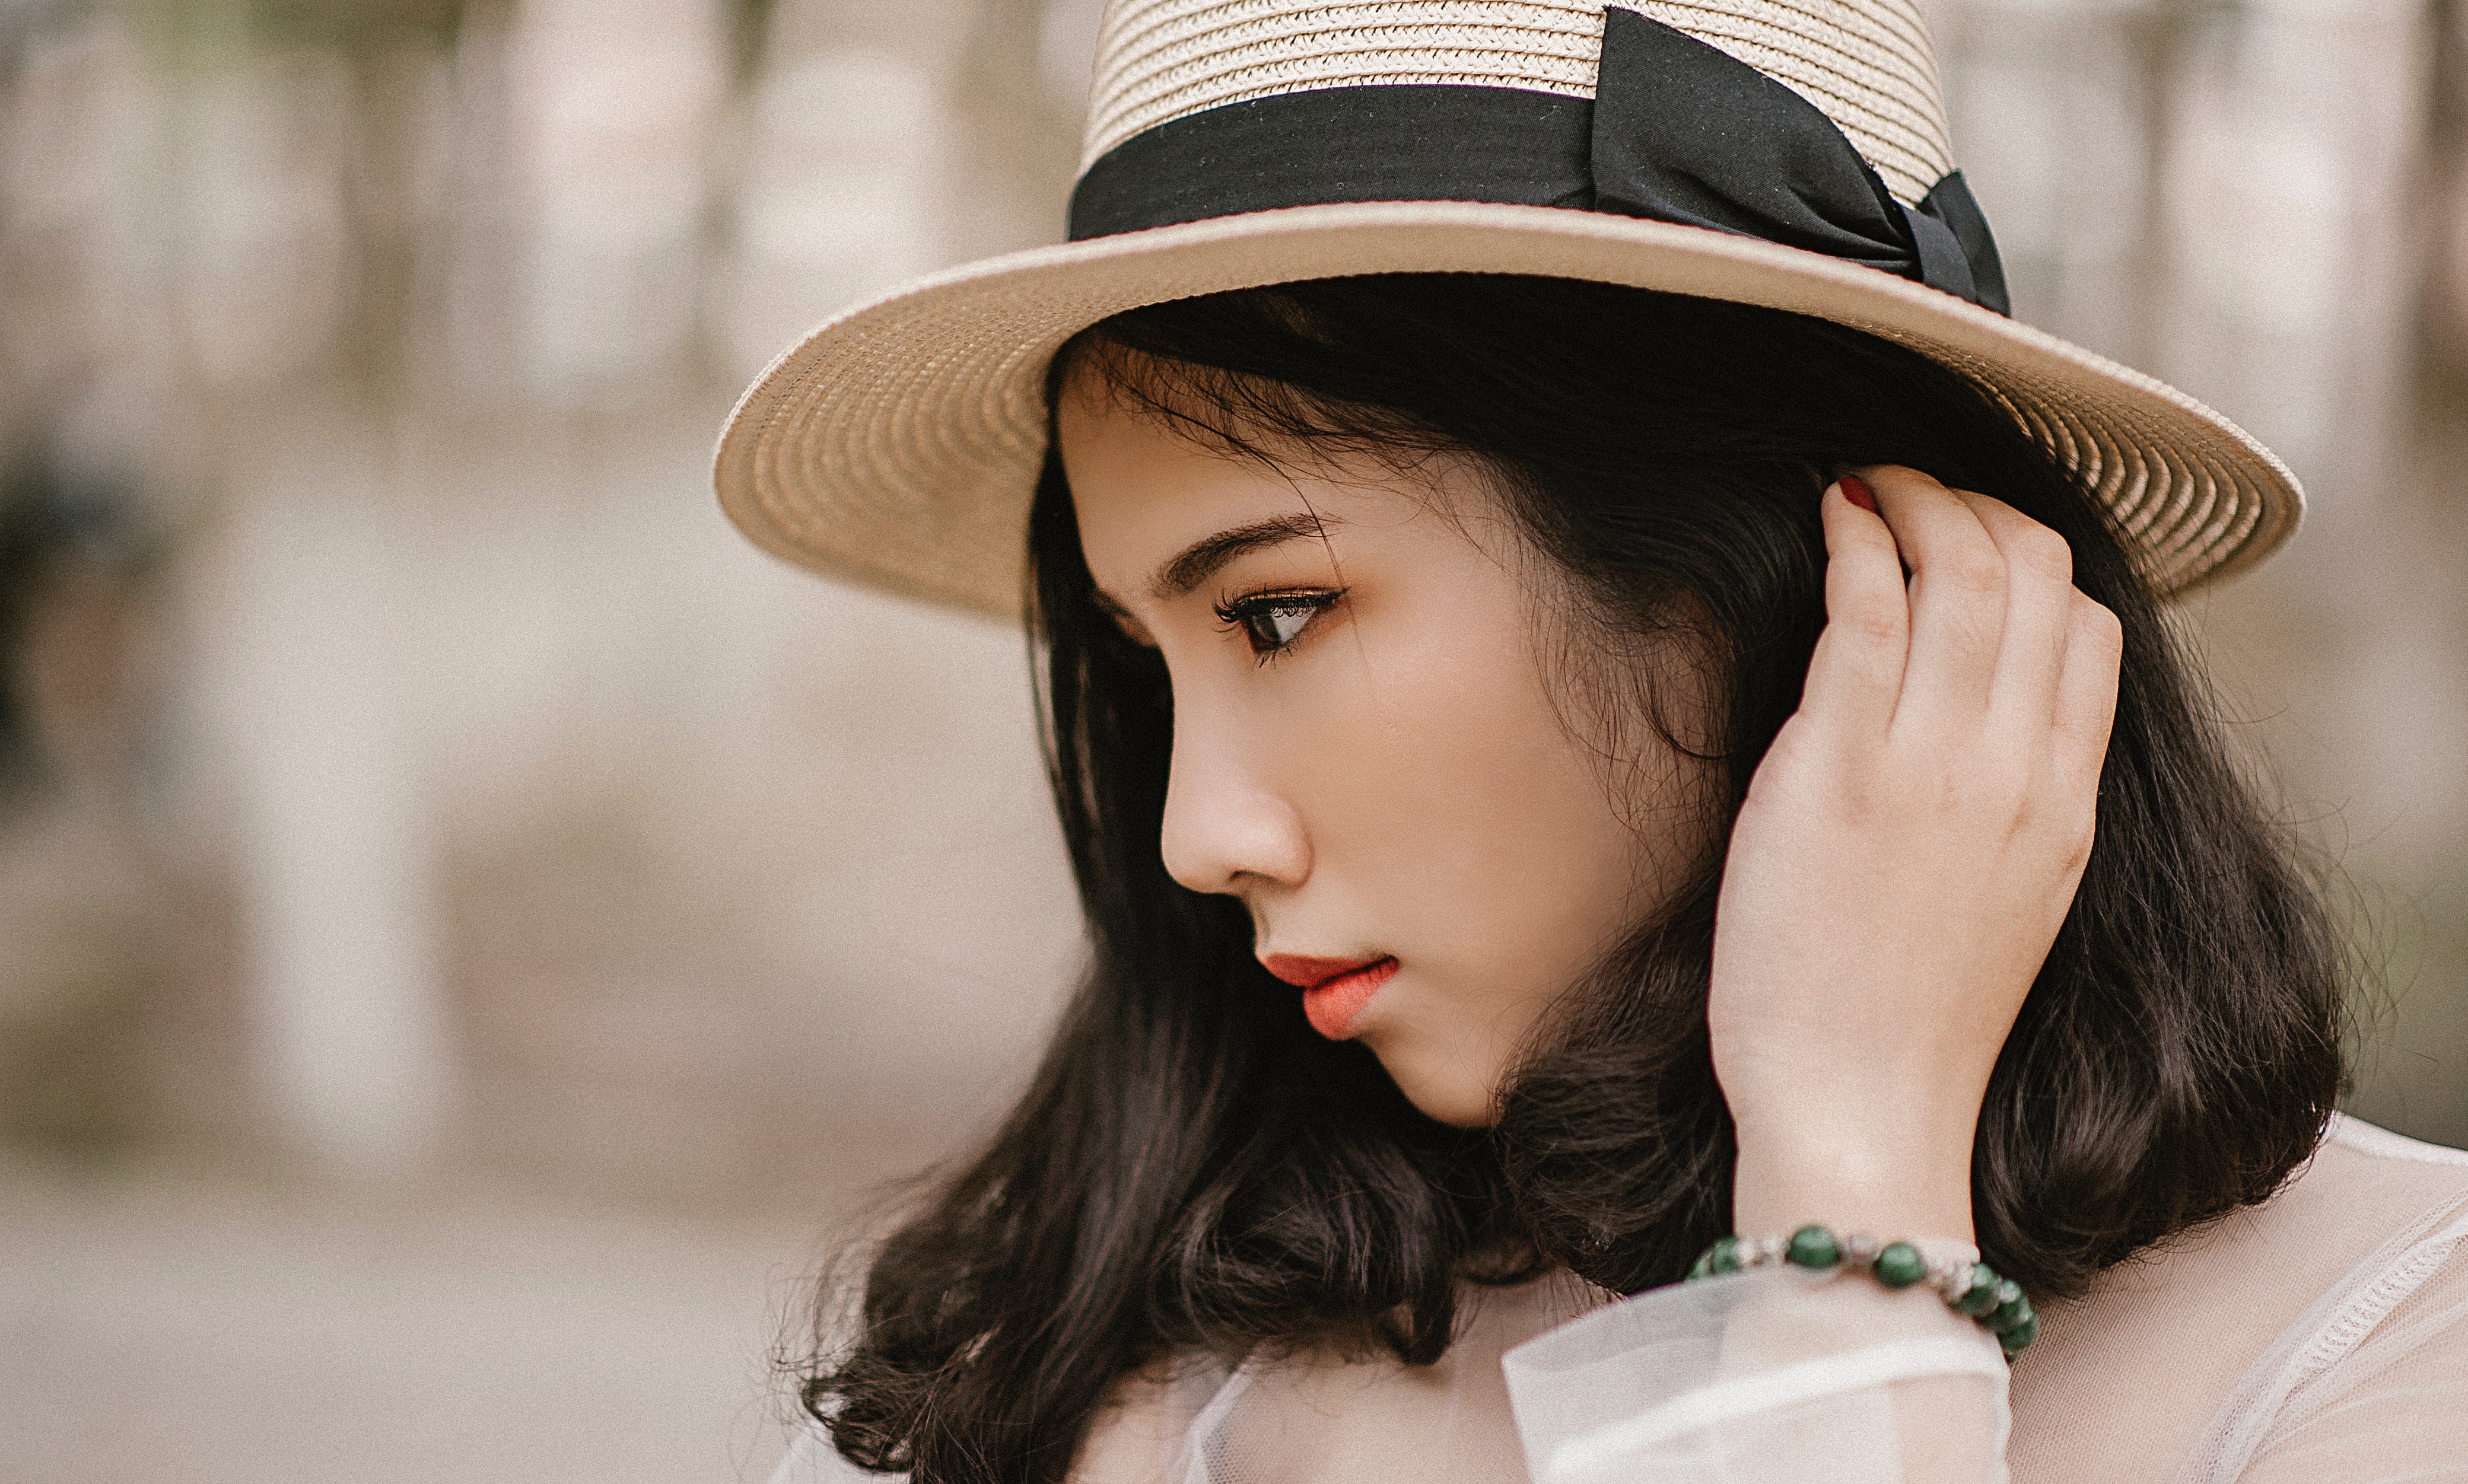
hat, clothing, beauty, lip, skin, sun hat, fashion accessory, fedora, headgear, fashion, model, street fashion, photography, beige, brown hair, fashion model, black hair, photo shoot, portrait photography, style